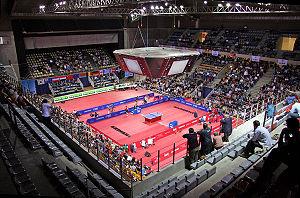
Le Country hall de Liège est une salle de sport, utilisée notamment par Liège Basket, et une salle de spectacle. Elle est située au Sart Tilman, sur les hauteurs de Liège.
Liège, aussi surnommée « La Cité ardente », est une ville francophone de l'est de la Belgique. Elle est le chef-lieu de la province de Liège et la capitale économique de la Wallonie. De 972 à 1795, elle fut la capitale de la Principauté de Liège. Du VIIIᵉ au XVIᵉ siècle, elle fut le siège du vaste évêché de Liège, héritier de la Civitas Tungrorum.
À Liège, le sport occupe une place importante puisque cette ville qui compte une population de 197 013 habitants est, comme dans le reste du pays, principalement rythmée par le football.